1987 Indianapolis 500

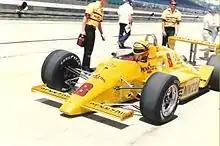
Rick Mears in a Penske PC-16 chassis during the first week of practice

Practice started on Opening Day, Saturday May 2. Rookie Ludwig Heimrath Jr. was the first car on the track. A somewhat light day of activity saw several drivers pass their rookie tests. Michael Andretti posted the fastest lap of the day, at . His father Mario, however, did not take any laps.